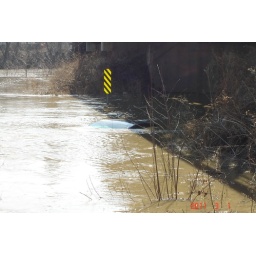
a car under rail road tressle on state road 19 ha ha